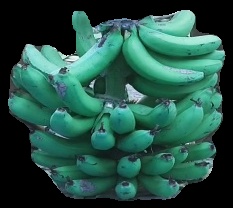
Variety: pachbale
Grade: grade3